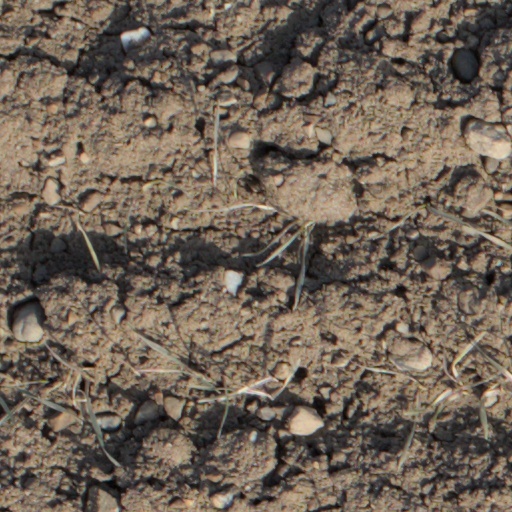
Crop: wheat